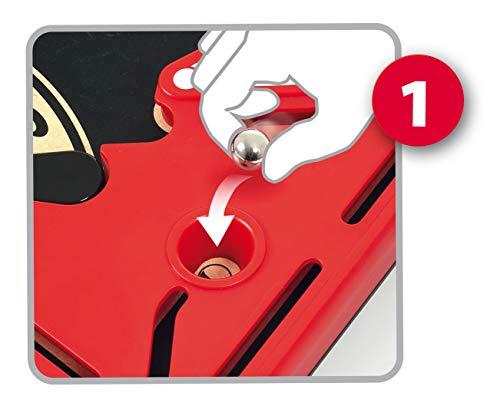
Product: BRIO 34017 Pinball Game | A Classic Vintage, Arcade Style Tabletop Game for Kids and Adults Ages 6 and Up
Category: Toys & Games | Games & Accessories | Board Games
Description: Product includes - The Pinball TableTop Game comes with 5 pieces including a wooden base and plastic top.
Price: $47.22
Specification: ProductDimensions:20.5x13.5x4.8inches|ItemWeight:3.64pounds|ShippingWeight:5.25pounds(Viewshippingratesandpolicies)|ASIN:B079X5HDWF|Itemmodelnumber:34017|Manufacturerrecommendedage:6yearsandup